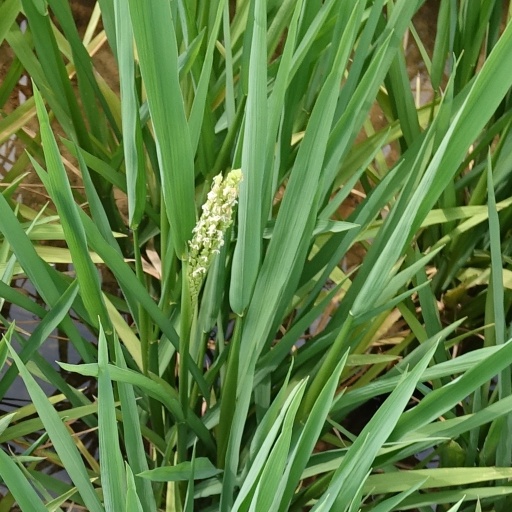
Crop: rice